Jeremiah Williams (British politician)

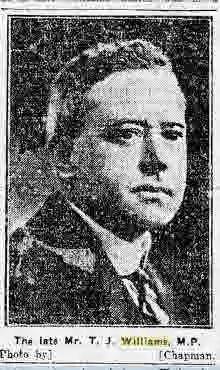
Thomas Jeremiah Williams

Thomas Jeremiah Williams (1872 – 12 June 1919) was a Welsh barrister and Liberal politician.